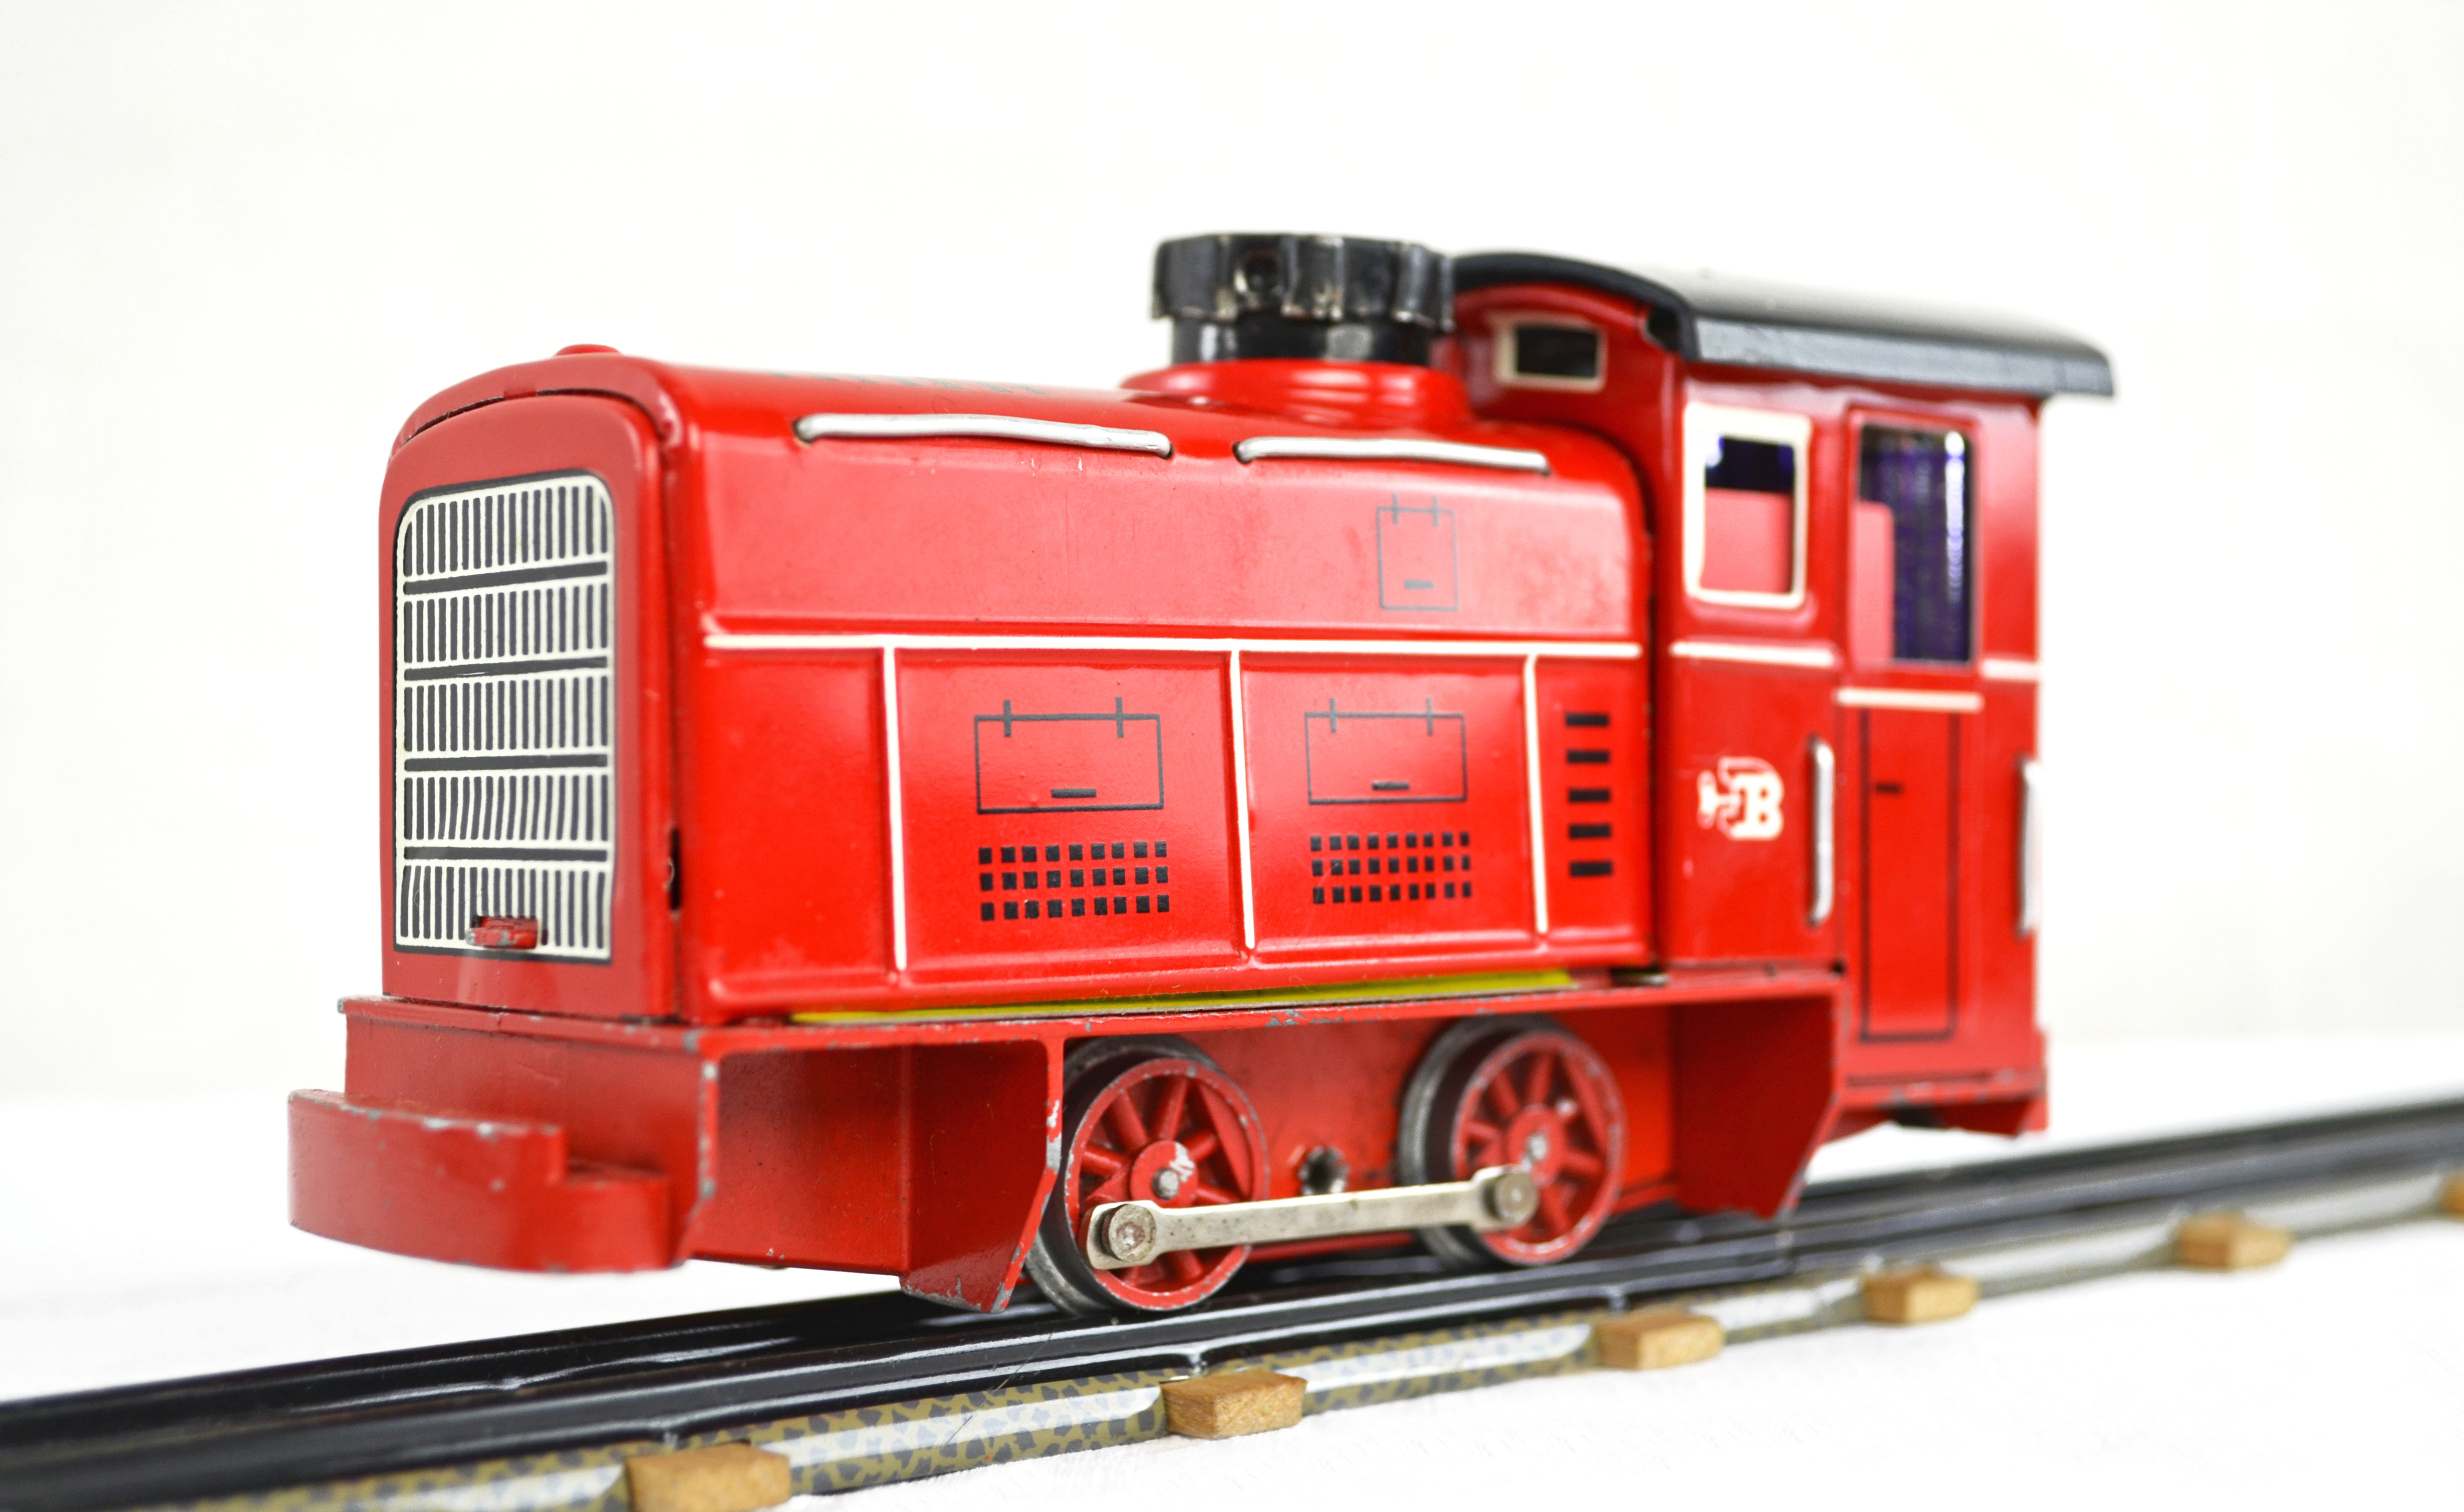
railway, traffic, old, train, transport, model, vehicle, museum, drive, nostalgia, industry, speed, locomotive, toys, loco, nostalgic, steam engine, historically, seemed, gleise, rail traffic, diesel locomotive, switcher, model car, model railway, land vehicle, scale model, biller, biller railway, rolling stock, railroad car, passenger car